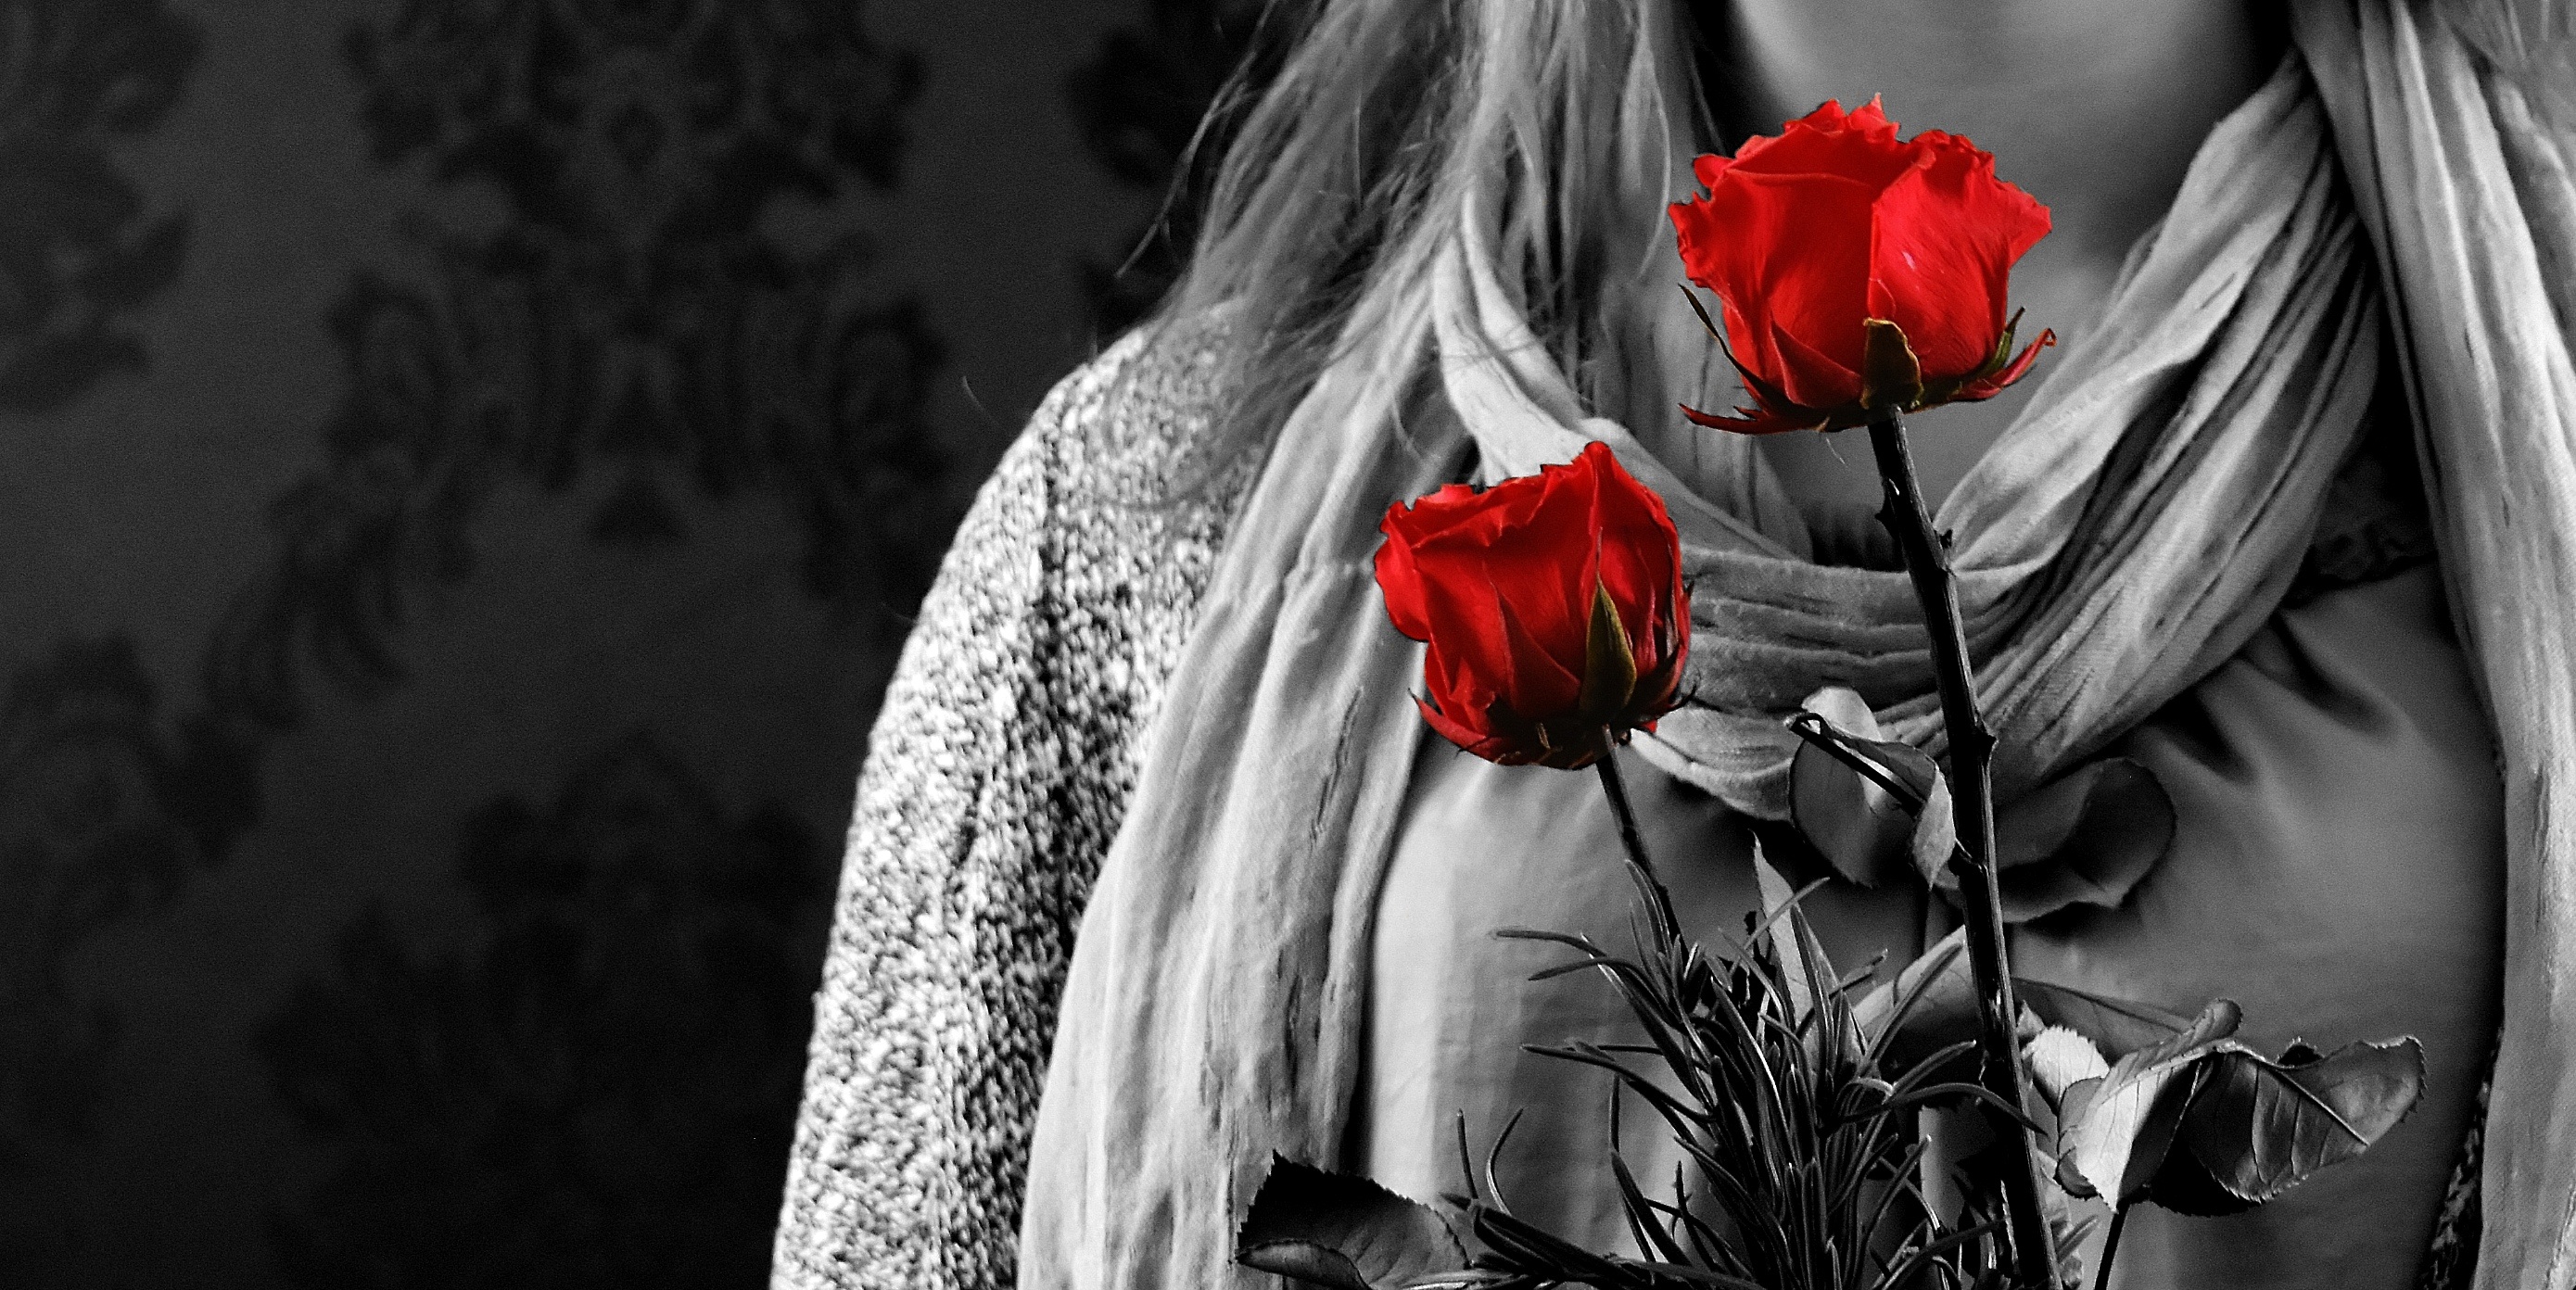
black and white, girl, white, photography, flower, love, gift, red, romantic, darkness, fashion, black, monochrome, roses, valentine's day, monochrome photography